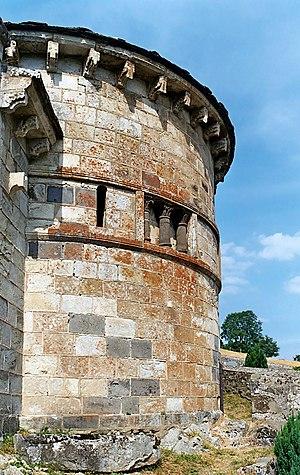
France - Auvergne - Puy-de-Dôme - Chapelle funéraire de Chambon-sur-Lac
La chapelle funéraire de Chambon-sur-Lac est une chapelle romane située à Chambon-sur-Lac dans le département français du Puy-de-Dôme en région Auvergne-Rhône-Alpes.